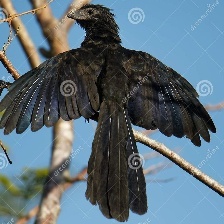
Species: GROVED BILLED ANI
Scientific name: CROTOPHAGA SULCIROSTRIS